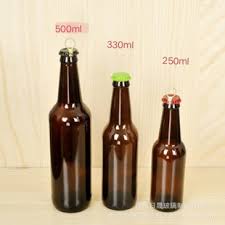
Waste category: glass